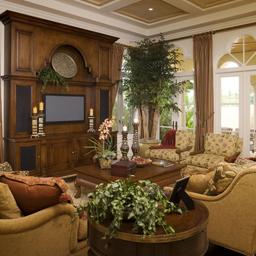
Room type: livingroom